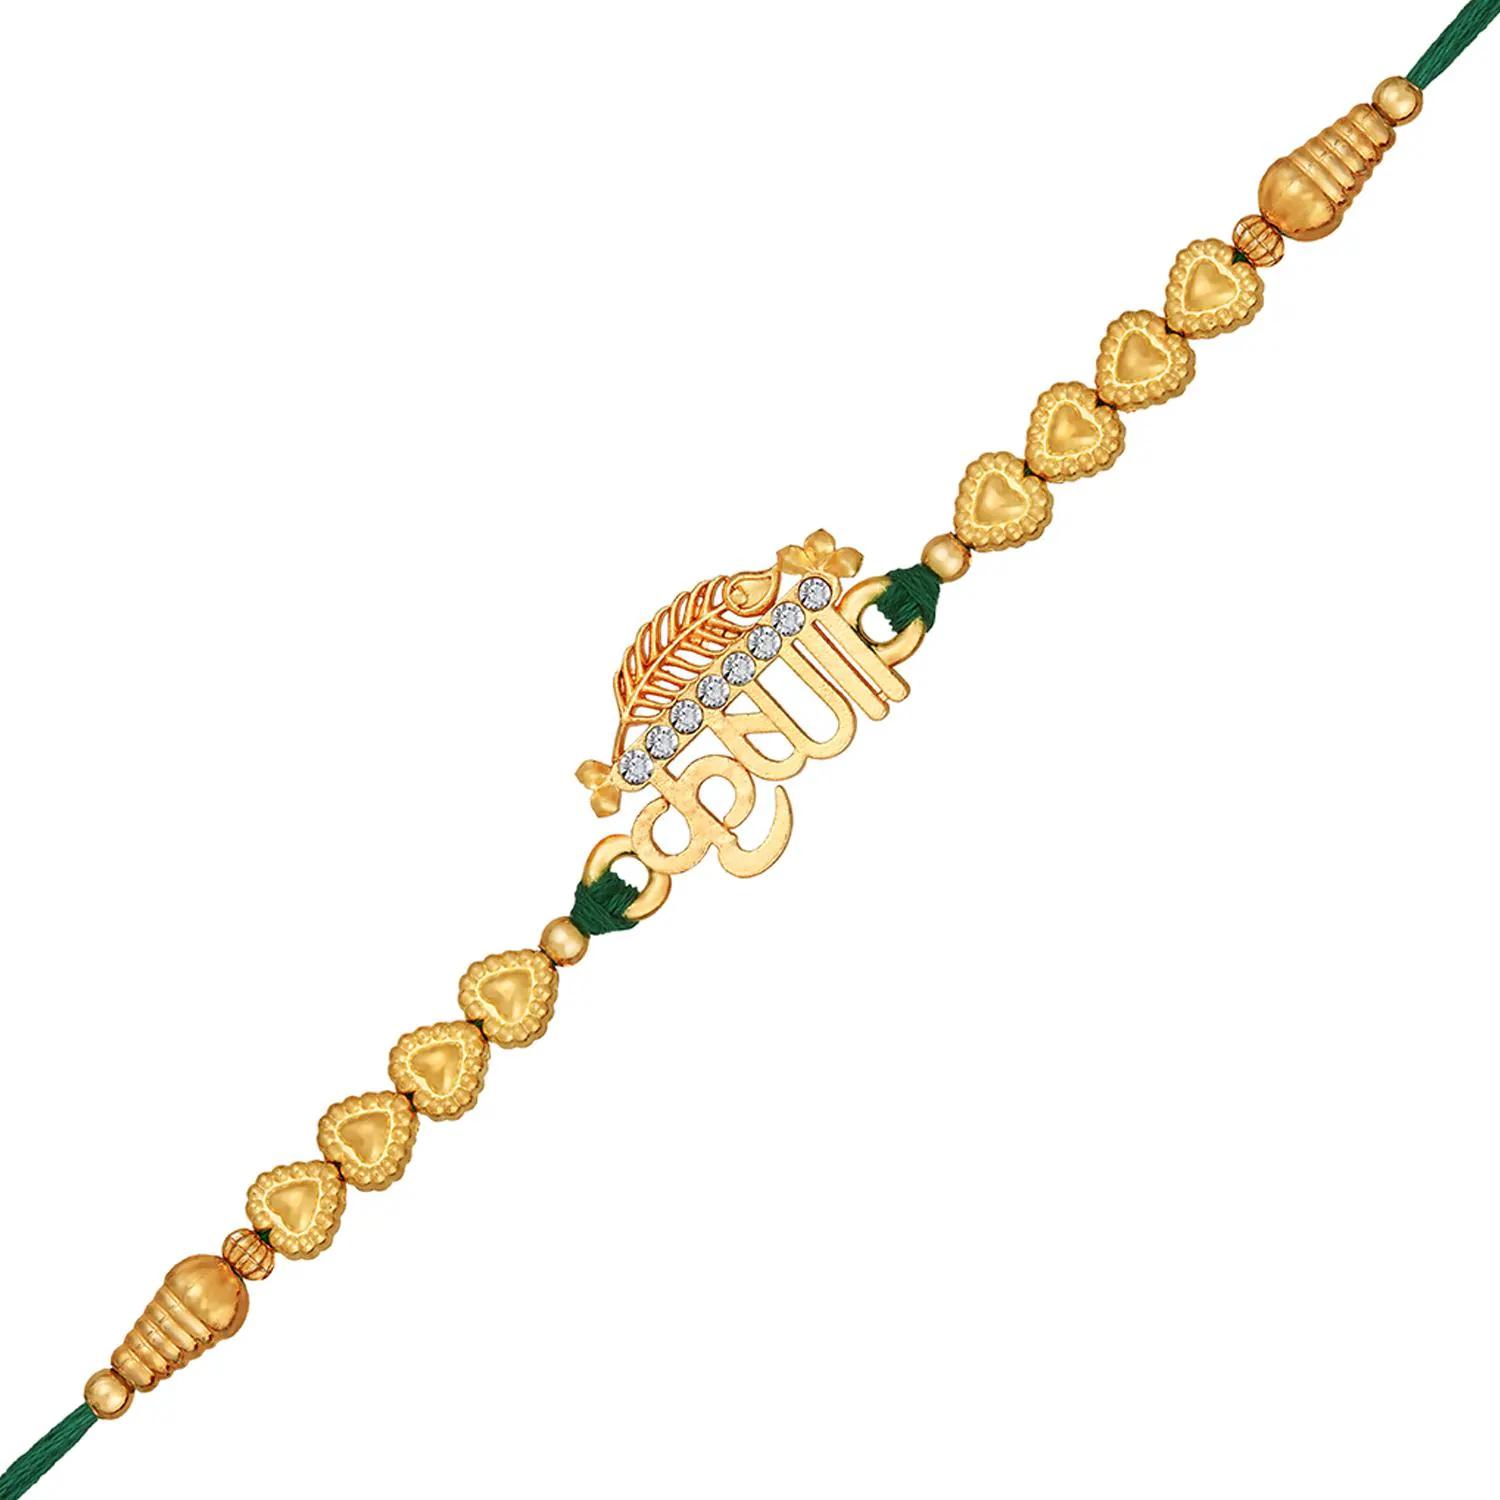
 Mahi Gold Plated Krushna and and Peacock-Feaher-Shaped Rakhi with Crystals for Brother, Bhai, Bro, Bhatija, Boy, Kids (RA1100769G)
Type: Rakhis
Brand: Mahi
Price: Rs. 239
 Celebrate Raksha Bandhan with our exquisitely crafted Rakhi, designed to strengthen the bond between siblings. This traditional Rakhi features intricate beadwork and durable thread, ensuring it stands the test of time. Handmade with care, each Rakhi is a unique and meaningful gift for your brother. Each Rakhi carries heartfelt blessings and good wishes for your brother's well-being and success. Celebrates the bond of love and protection between siblings, a cherished tradition in Indian culture.
Features: The Rakhi is adorned with vibrant colors and attractive embellishments that add a touch of elegance to the celebration.,Content in Box : 1 Rakhi ; Cultural Significance: This beautiful Rakhi will acknowledge your love for Your Brother with the promise that your bond with him will grow stronger as time goes on.,Vibrant Colors: Adding bright and playful colors to the celebration will make it stand out and make it more enjoyable.,Celebrate the bond of love and protection with our exquisite Rakhis. Share the joy of Raksha Bandhan Festival with this beautiful Rakhi, a token of love, protection and blessings.,Adjustable Size and Easy to tie: Designed to fit wrists of all sizes. It is simple and easy to tie the Rakhi securely and effortlessly.
Included: 1 Rakhi